Vesna Teršelič

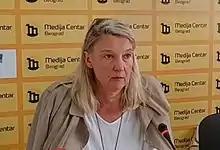
Vesna Teršelič at a press conference. Belgrade. May 23, 2018

Vesna Teršelič (born in 1962) is a peace activist who founded the Anti-War Campaign of Croatia. In 1998, she was joint recipient of the Right Livelihood Award along with Katarina Kruhonja of the Centre for Peace, Non-violence and Human Rights, Osijek.